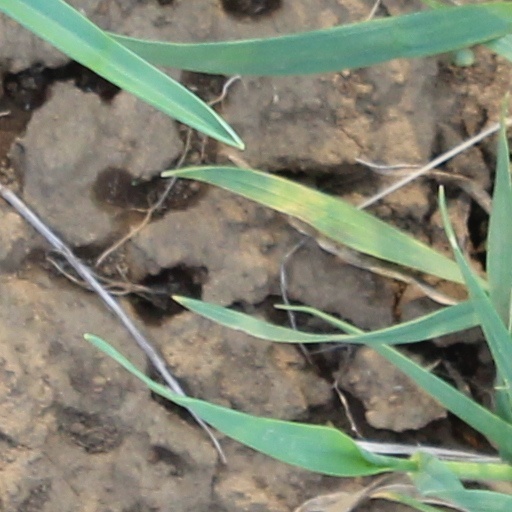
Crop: wheat